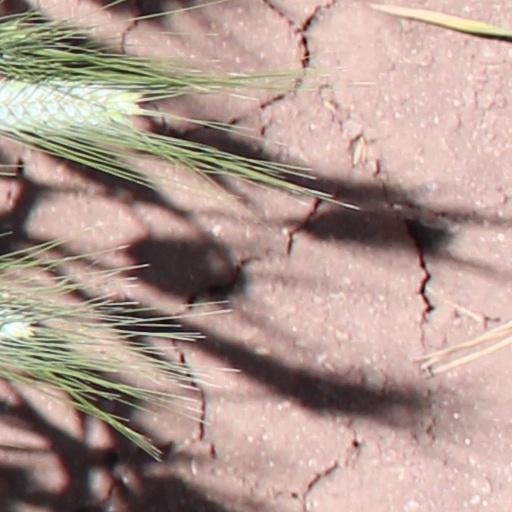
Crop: wheat